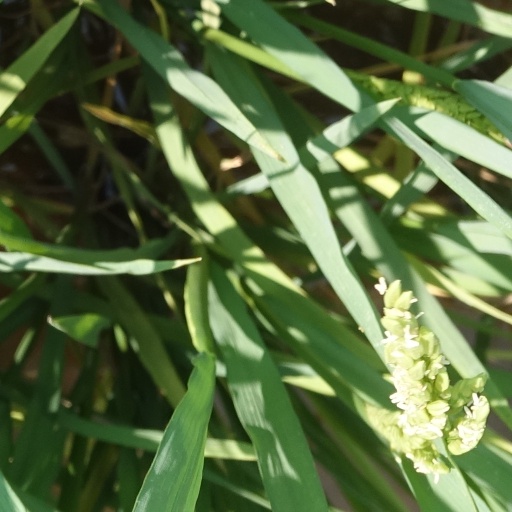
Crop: rice